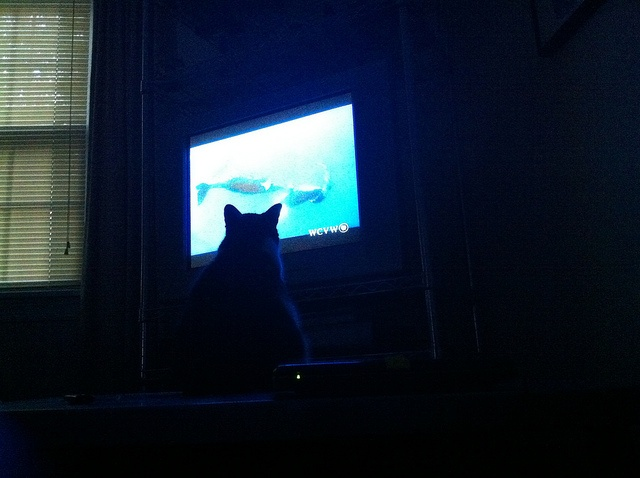
A cat sitting in the dark looking at a TV.
A fat cat watching television in the dark.
A cat is watching television in the dark by itself.
A fat cat sitting and watching a big screen tv.
a cat in a living room watching a television